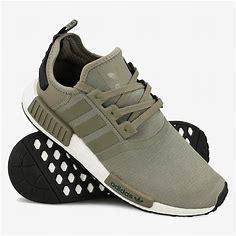
Brand: Adidas
Model: NMD R1